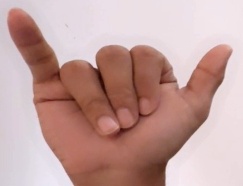
ASL sign: Y